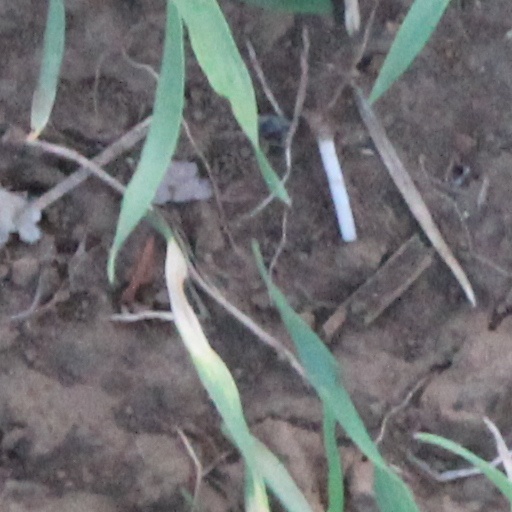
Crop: wheat